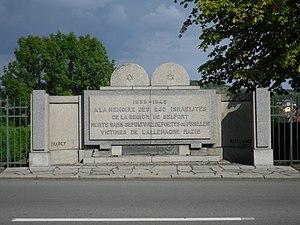
Monument aux morts du cimetière juif de Belfort. En effet, après la Première guerre mondiale, un monument aux morts dû à Eugène Traut, a été érigé. This building is inscrit au titre des Monuments Historiques. It is indexed in the Base Mérimée, a database of architectural heritage maintained by the French Ministry of Culture,
La synagogue de Belfort est un lieu de culte juif de style néo-byzantin construit sous le Second Empire au centre de la ville de Belfort.
Cet article recense les monuments historiques du Territoire de Belfort, en France.